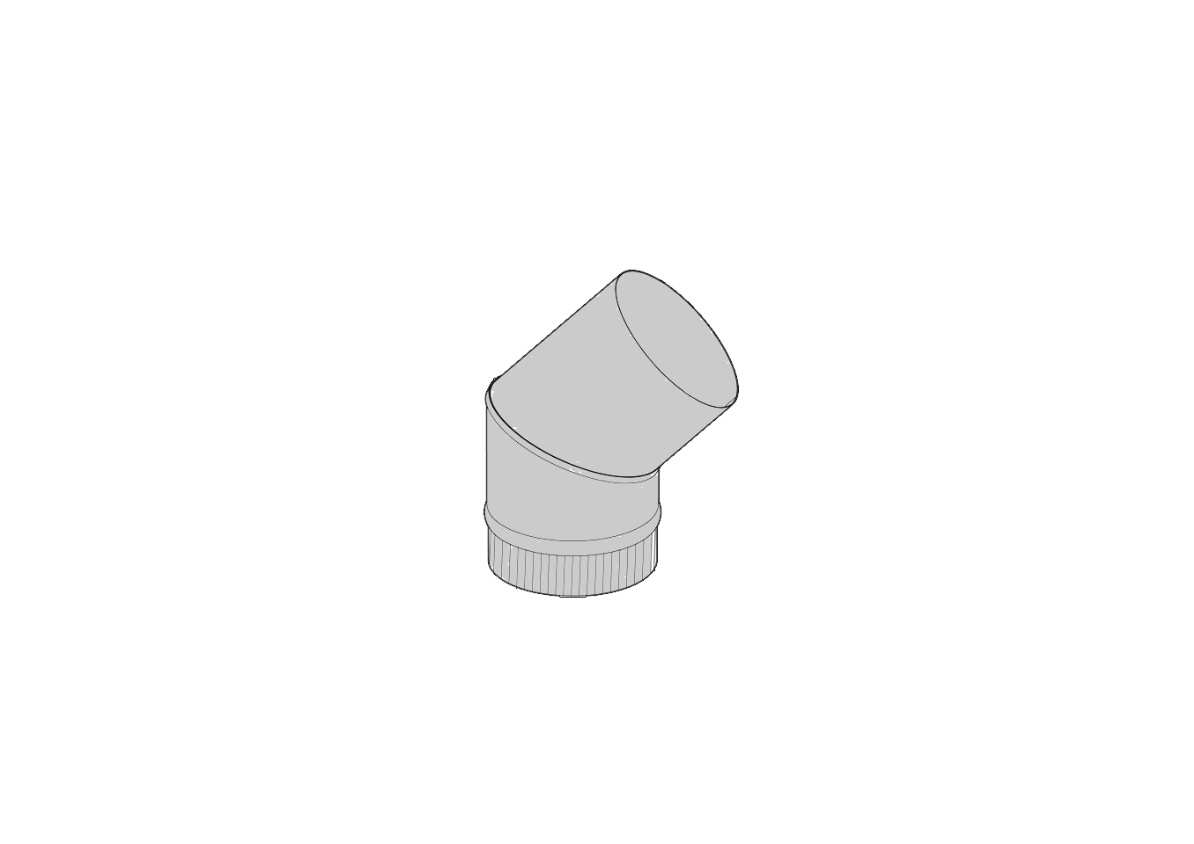
45-Degree Flue Bend Kit
This kit will allow you to angle the flue of Hestia Heat & Grill at 45-degrees, allowing it to be installed through a surround or to divert the flue away from surrounding obstacles.
Brand: Hestia
Category: Home & Garden > Household Appliance Accessories > Furnace & Boiler Accessories > Plume Management Bends